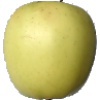
Label: Apple Golden 2